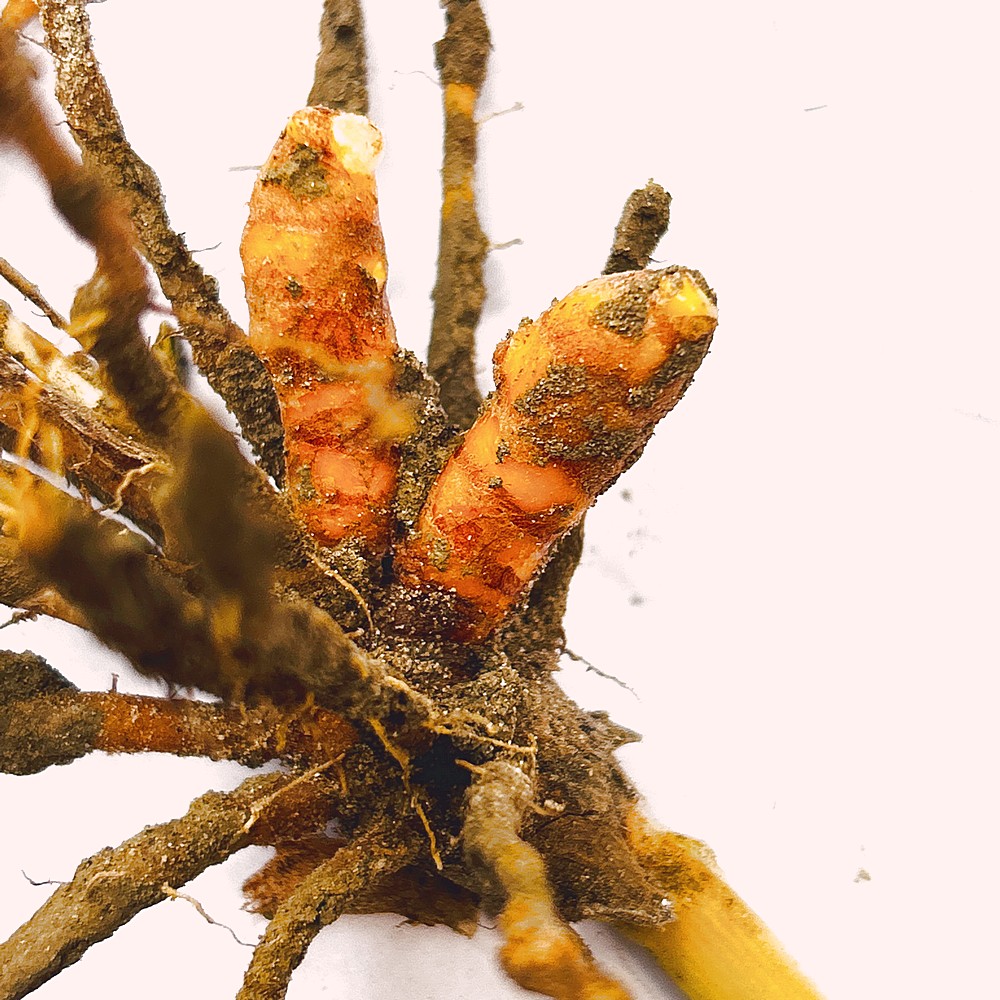
Label: Rhizome Healthy Root